List of state heritage places in the District Council of Grant

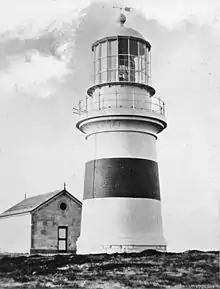
Cape Northumberland lighthouse, State Library of South Australia PRG 280-1-40-198

Cape Northumberland Lighthouse is located in the gazetted locality of Port MacDonnell on the headland known as Cape Northumberland. It was added to the state heritage register on 24 July 1980. Its significance is reported in the Australian Heritage Database as follows: Cape Northumberland Lighthouse, built in 1881, is significant for its association with South Australia's maritime and economic history, and illustrates the colony's dependence on the sea for transportation at this time. There has been a lighthouse at Cape Northumberland since 1857.